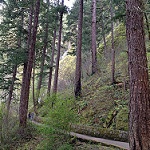
Scene: Outdoor